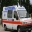
Label: ambulance